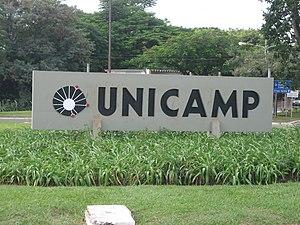
L'Université d'État à Campinas est une université publique de l'État de São Paulo, au Brésil, créée en 1966. Selon le « Times Higher Education-Latin America University Rankings 2017 », UNICAMP est la 1ʳᵉ en Amérique latine.